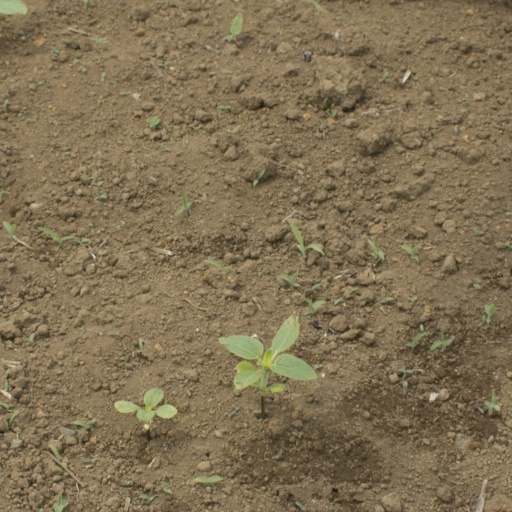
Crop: Jerusalem artichoke